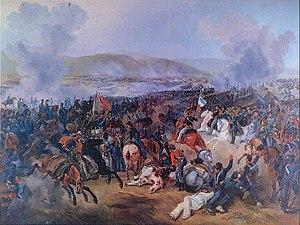
La bataille de Maipú fut livrée le 5 avril 1818 dans le cadre des Guerres d'indépendance en Amérique du Sud. La victoire revint aux insurgés commandés par José de San Martín et assura l'indépendance du Chili, mettant fin à la domination espagnole dans cette région.
Victoire des Zoulou sur les Ndwandwe à la bataille de Gqokli Hill.
28 janvier : départ de Saint-Louis de Gaspard Théodore Mollien. Il explore le Sénégal et la Gambie : il traverse le Fouta-Djalon avec un âne et un interprète peul et revient par la Guinée portugaise, épuisé par les maladies tropicale, mais riche de renseignements ethnographiques et topographiques. Il est de retour Saint-Louis le 15 janvier 1819.